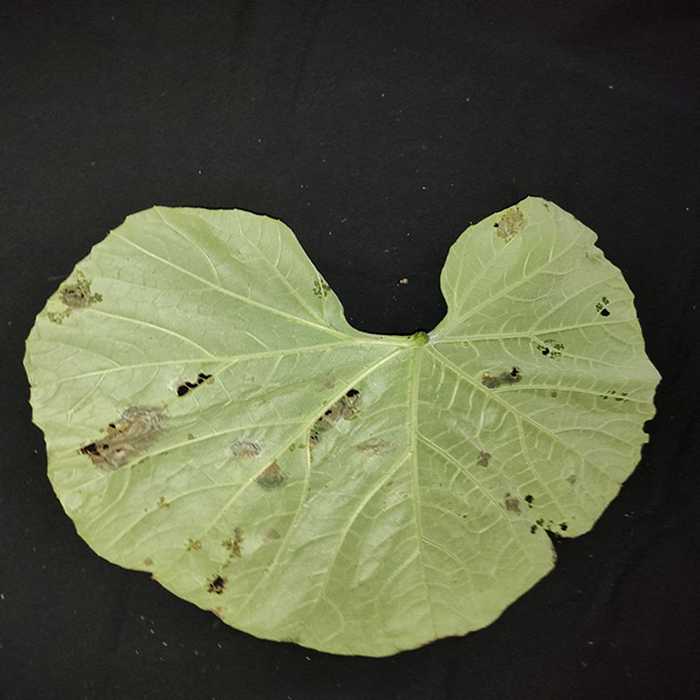
Plant: Bottle gourd
Label: Anthracnose